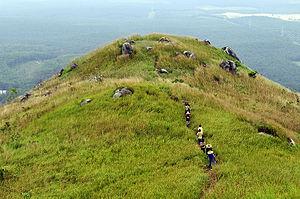
Broga est une ville de Malaisie, située dans l'État de Selangor.